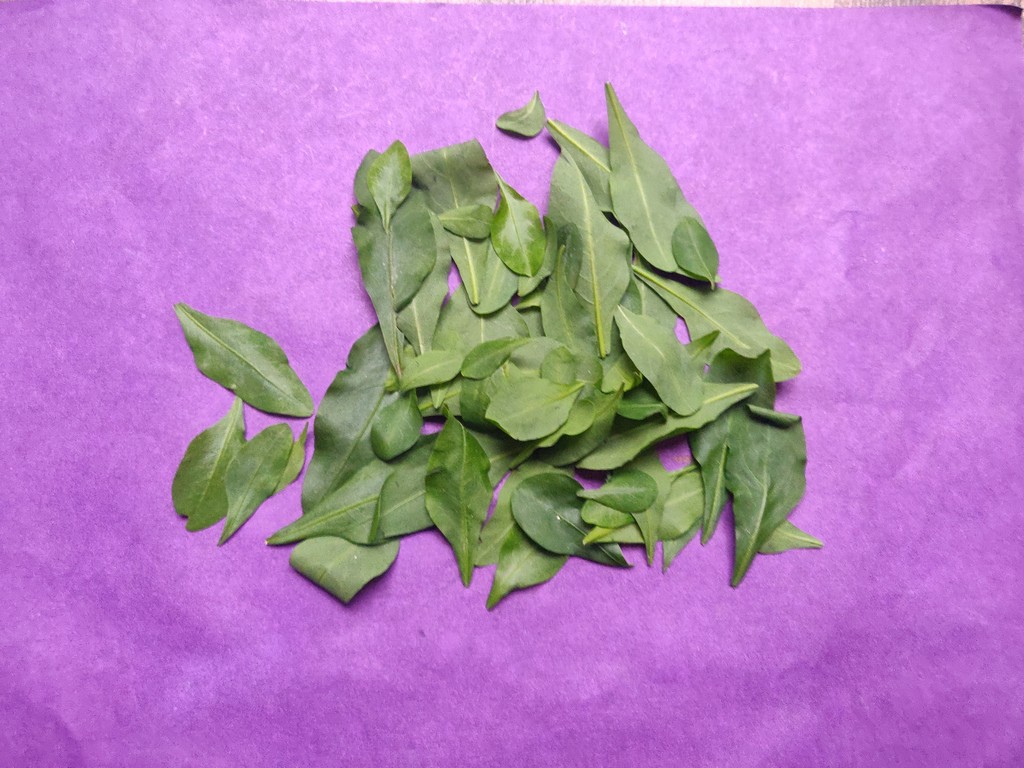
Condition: Healthy
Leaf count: multiple
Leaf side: unknown